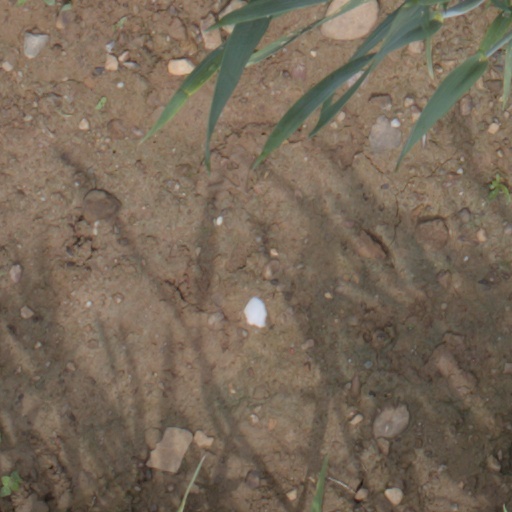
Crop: wheat